Harold Basil Christian

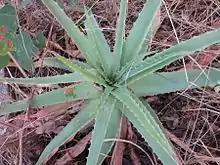
"Aloe christianii", named after Harold Basil Christian.

One variety of aloe, recorded by Gilbert Reynolds as a species which Christian first collected at his farm, was named "Aloe christianii" in his honor, and a plant was donated to the Royal Botanic Gardens, Kew.